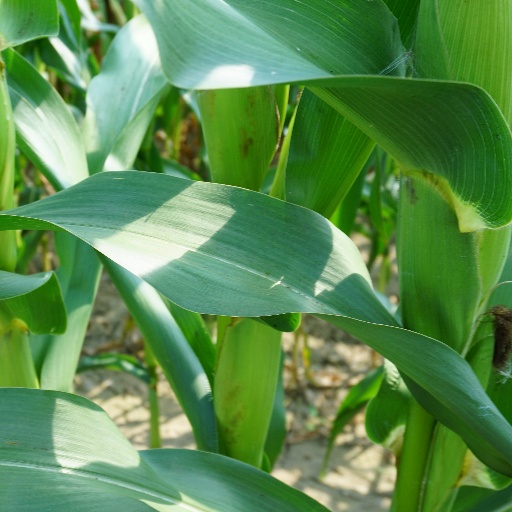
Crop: maize; corn